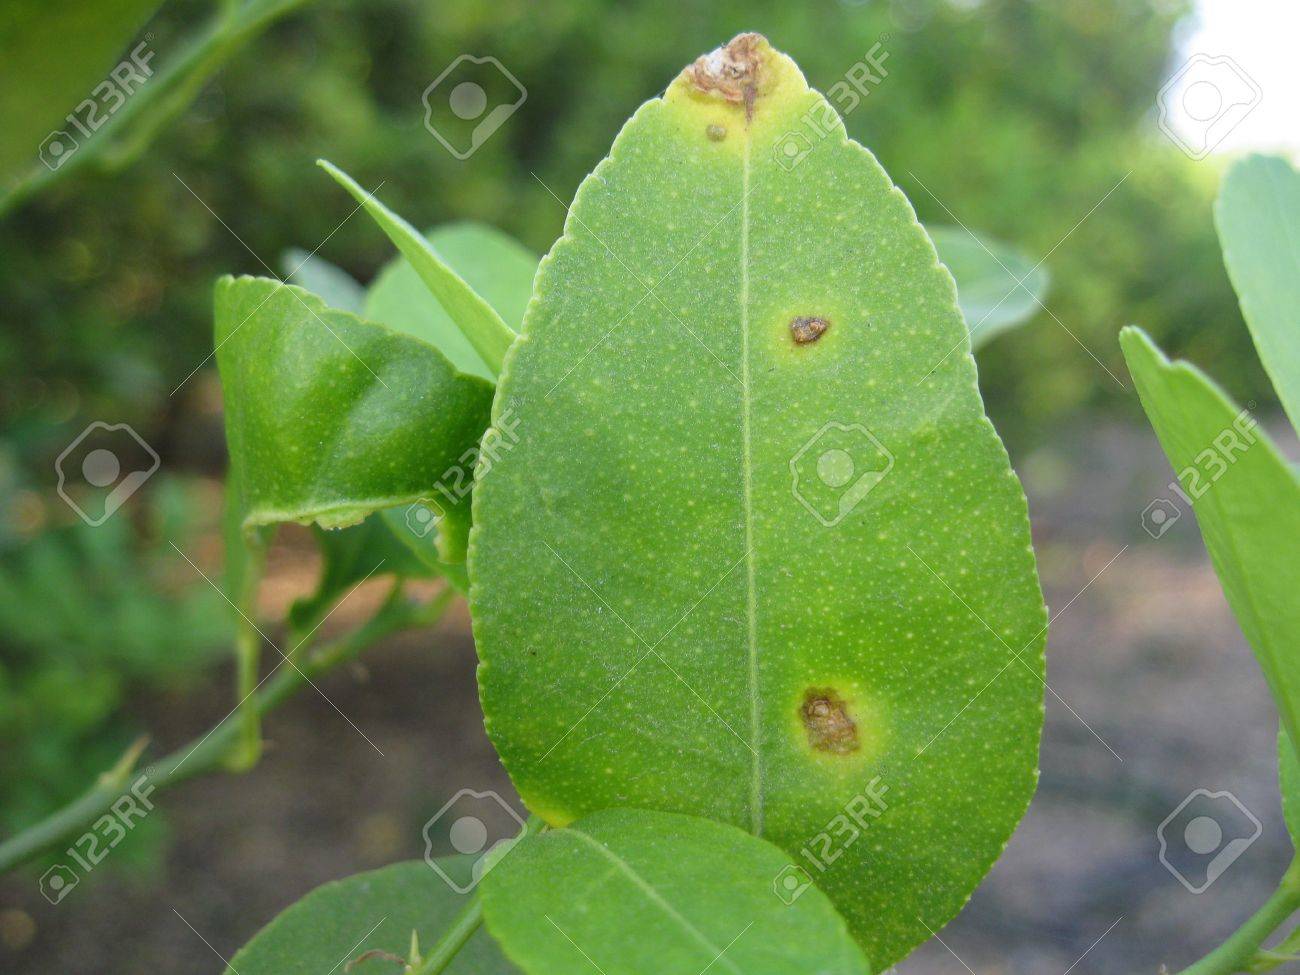
Plant: Citrus
Disease: citrus canker